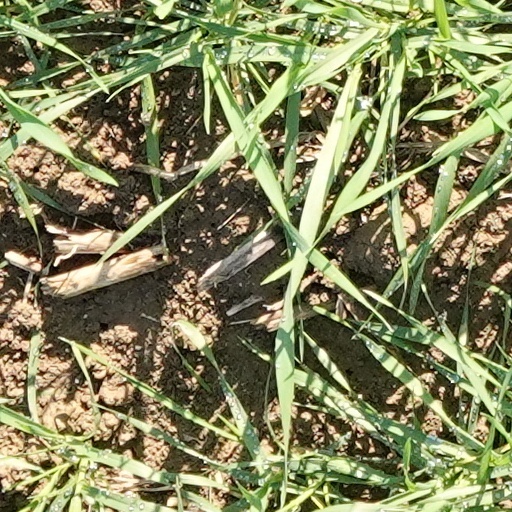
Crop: wheat